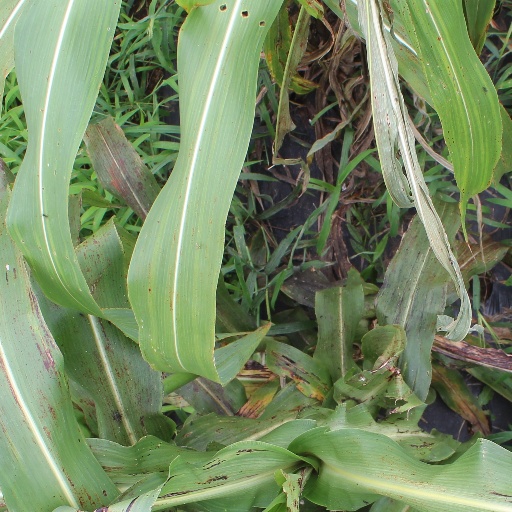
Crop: sorghum